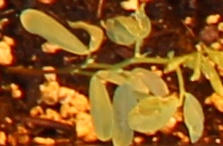
Label: Lentil